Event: Typhoon Ruby
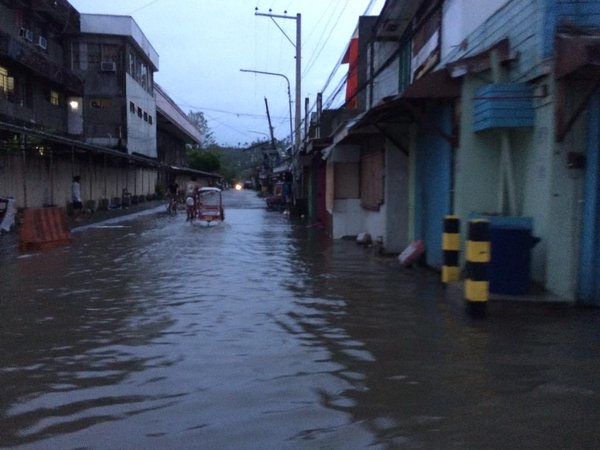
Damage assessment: damage